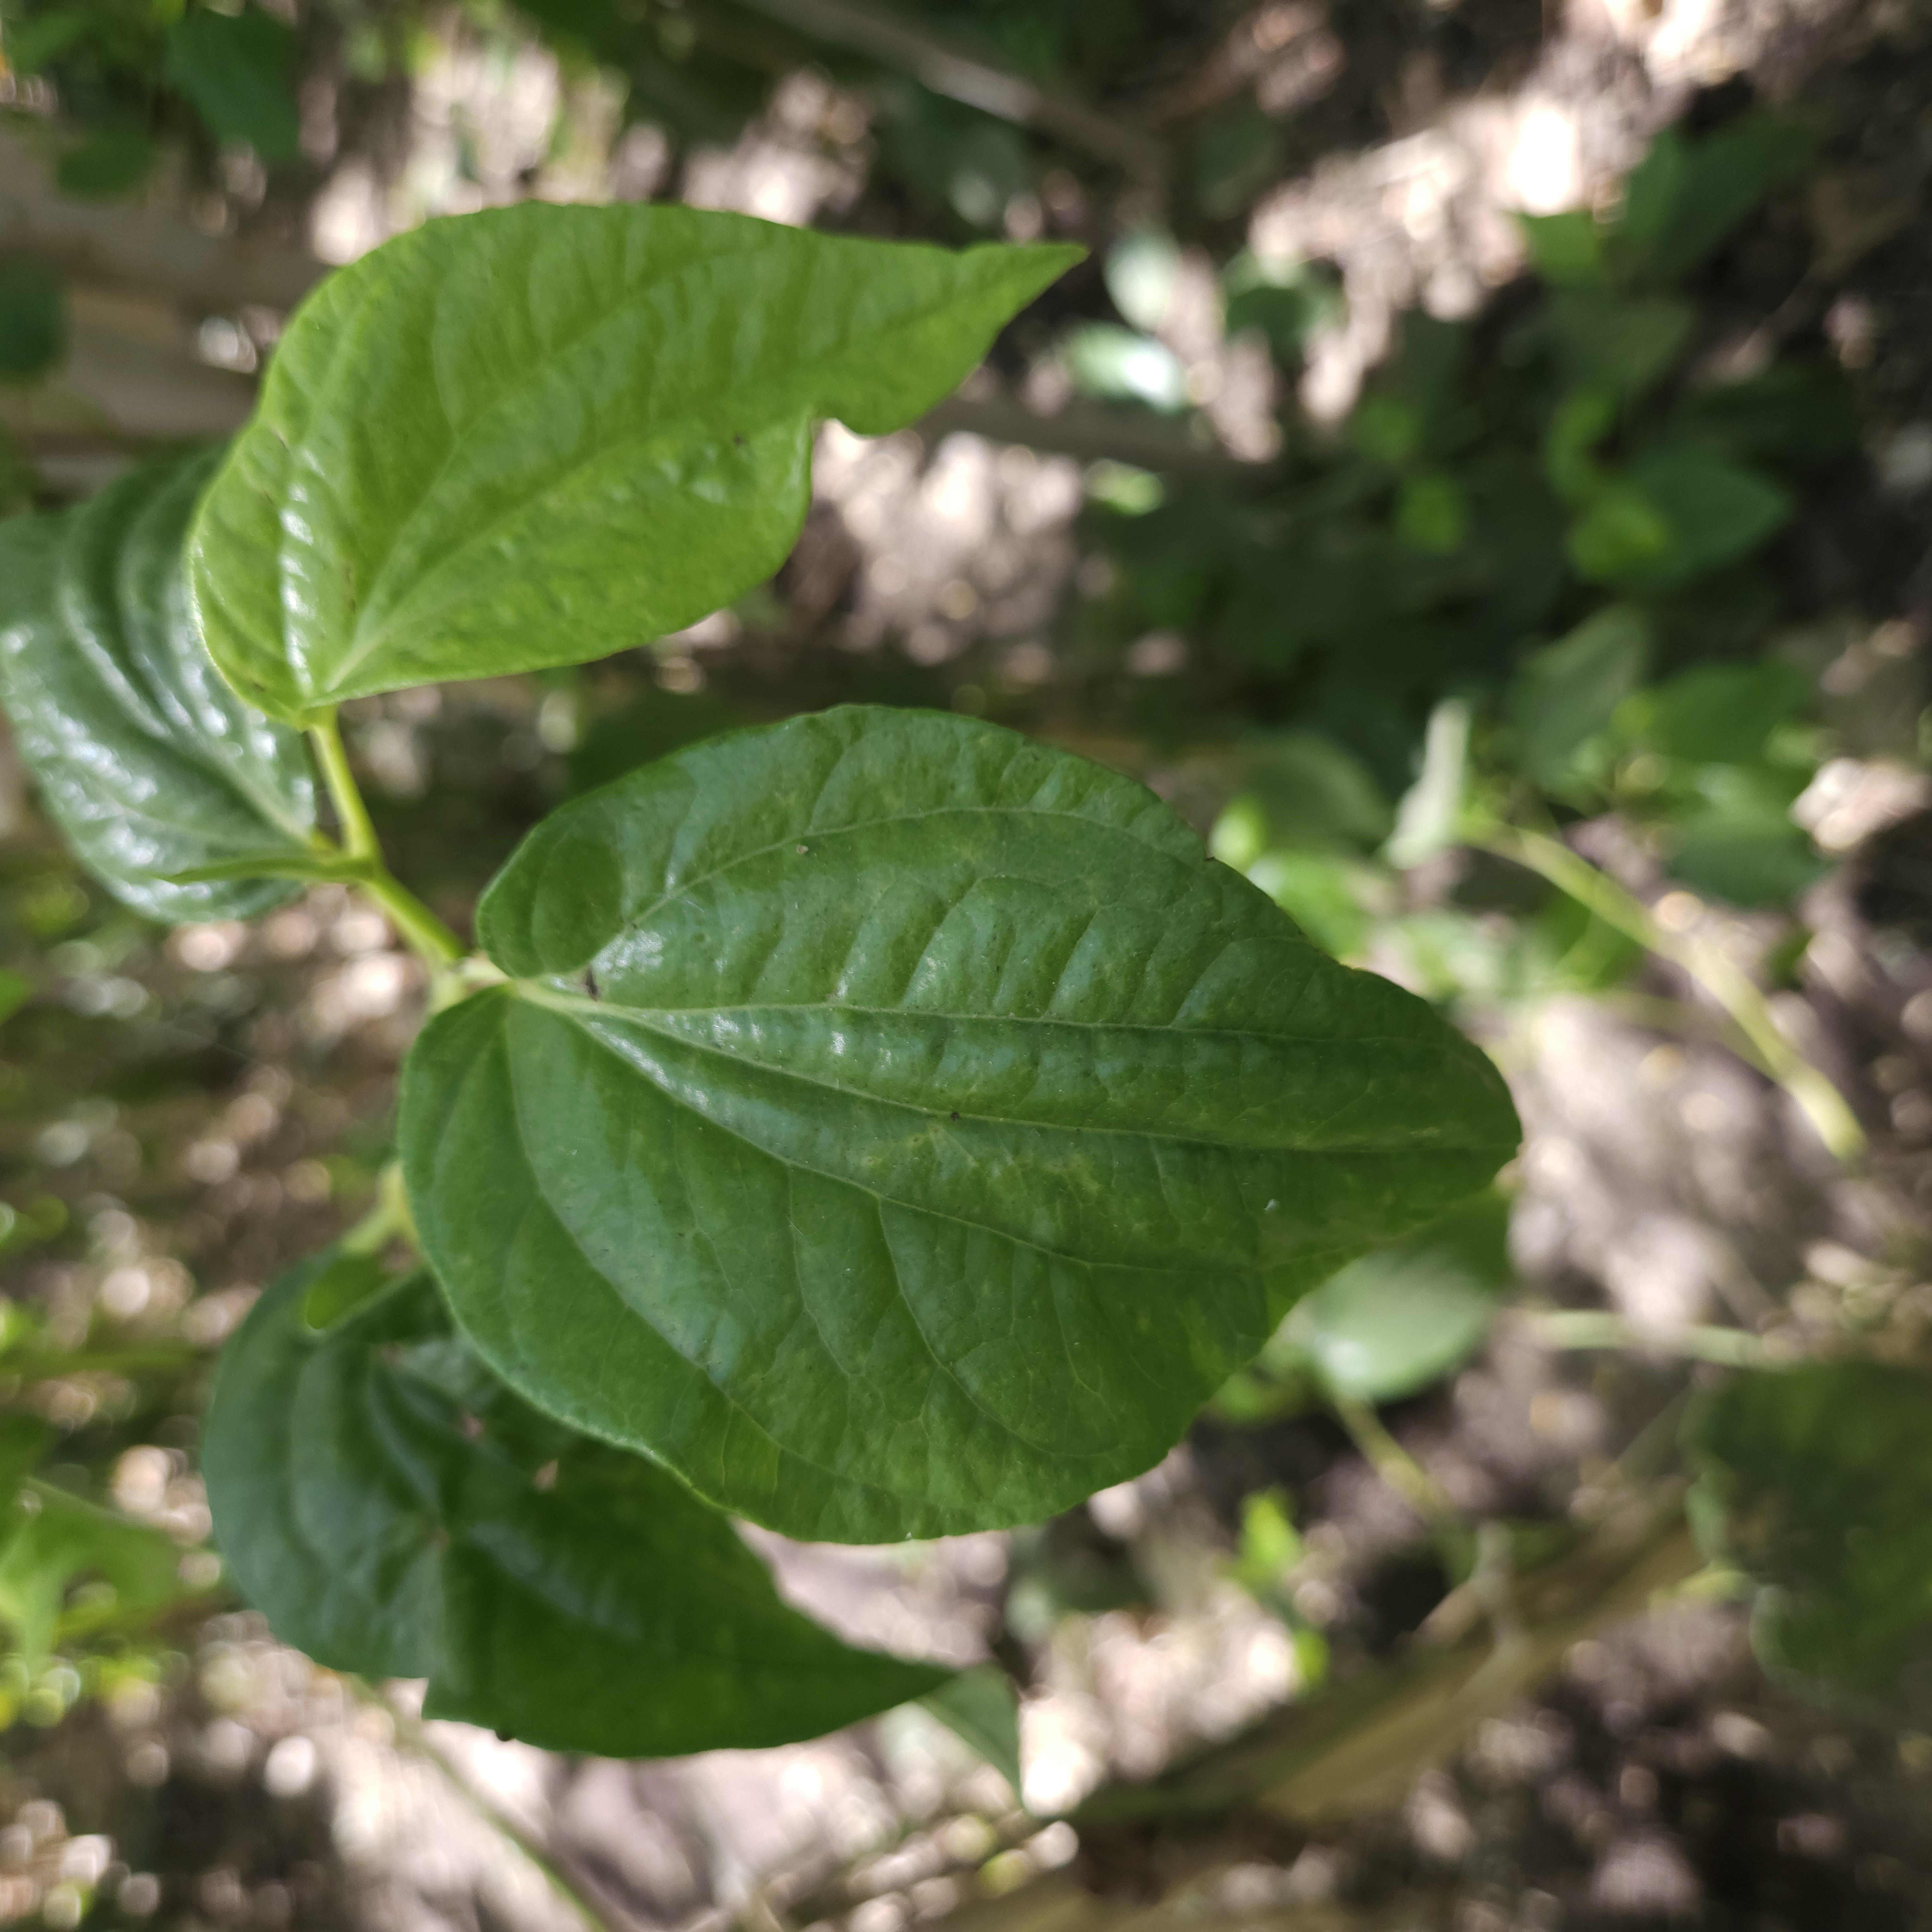
Label: Healthy